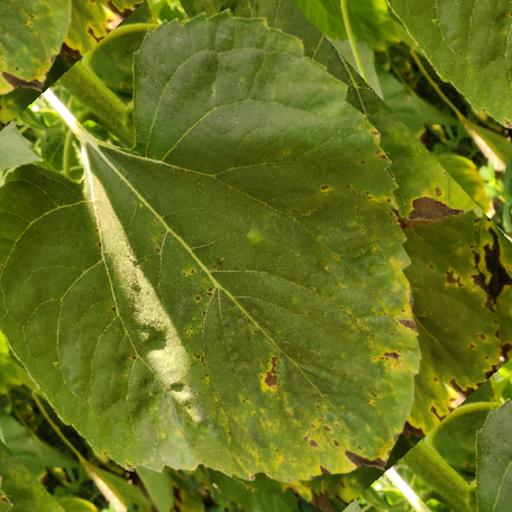
Label: Downy_mildew